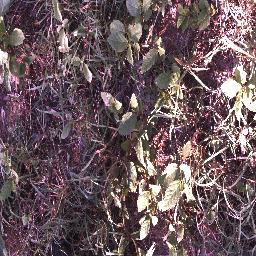
Label: snake_weed